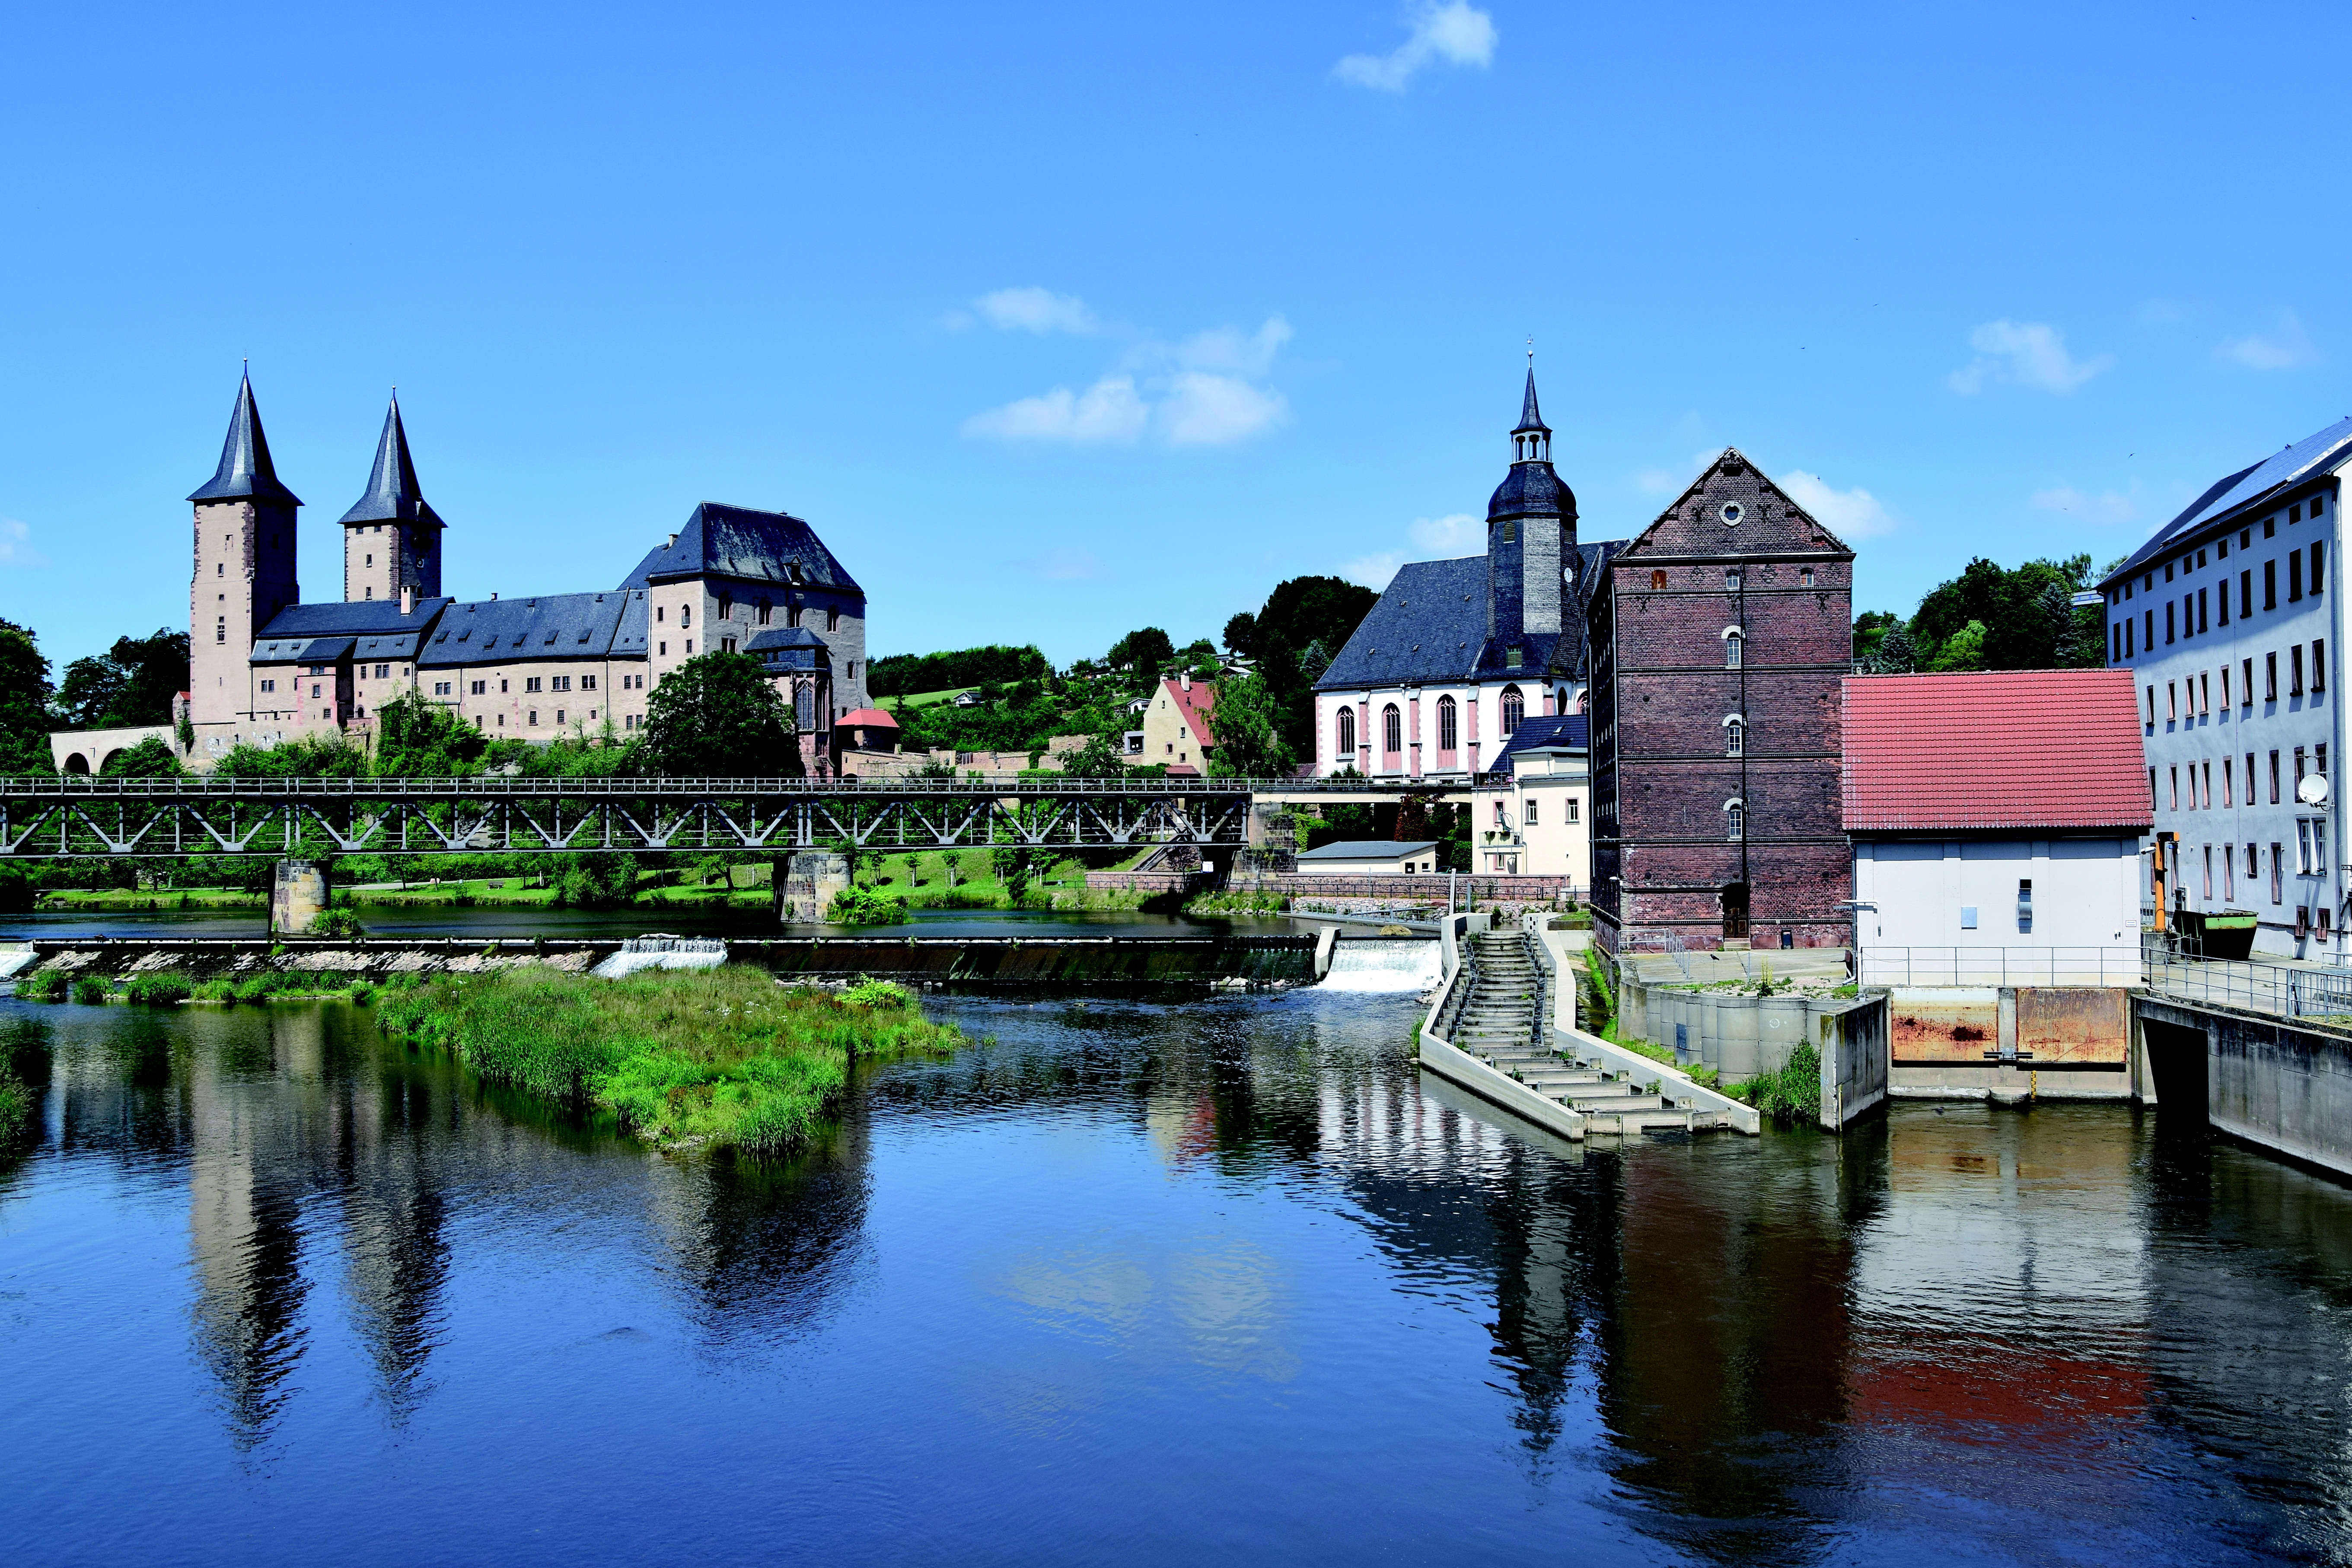
skyline, town, chateau, city, river, canal, cityscape, panorama, reflection, landmark, tourism, waterway, estate, saxony, tours, mulde, rochlitz castle, geographical feature, human settlement